Robert Gray (sea captain)

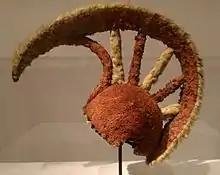
A royal Hawaiian Mahiole, or feathered helmet, collected by Gray in 1789

In 1788, Gray had attempted to enter a large river, but was unable due to the tides. Later he named this waterway as the Columbia River. At the outset of the voyage, Gray captained "Lady Washington" and Kendrick captained "Columbia Rediviva", but the captains swapped vessels during the voyage, putting Gray in command of "Columbia Rediviva". After the switch, Kendrick stayed on the North American coast, trading for pelts and furs, while Gray sailed their existing cargo of pelts to China, stopping off at the Sandwich Islands, now known as Hawaii, en route.